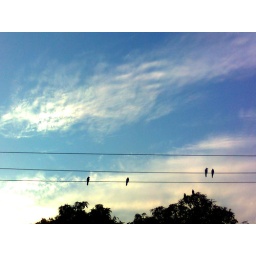
captured when stacked in jam at green road